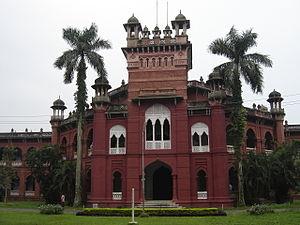
L'université de Dacca, est la plus ancienne université du Bangladesh. Elle a été fondée par le Raj britannique en 1921, sur le modèle d'Oxbridge.